Tahitian Woman and Boy

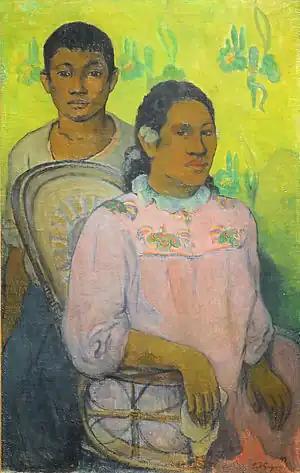

Tahitian Woman and Boy is an 1899 painting by Paul Gauguin, now in the Norton Simon Museum, to which it was donated in 1976.